Albanian nationalism

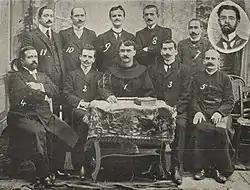
Delegates from the Alphabet Congress of Manastir (1908)

Another factor overlaying geopolitical concerns during the National Awakening period were thoughts that Western powers would only favour Christian Balkan states and peoples in the "anti Ottoman struggle". During this time Albanian nationalists attempting to gain Great Power sympathies and support conceived of Albanians as a European people who under Skanderbeg resisted Ottoman Turks that later subjugated and cut the Albanians off from Western European civilisation. Skanderbeg subliminally presented Albanians as defending Europe from "Asiatic hordes" to western powers and allowed Albanians to develop the myth of Albanian resistance to foreign enemies that threatened the "fatherland" and the unity of the Albanian nation. Albanian nationalists needed an episode from medieval history to centre Albanian nationalist mythology upon and chose Skanderbeg in the absence of a medieval kingdom or empire. From the 15th to the 19th century Skanderbeg's fame survived mainly in Western Europe and was based on a perception of Skanderbeg's Albania serving as Antemurale Christianitatis (a barrier state) against "invading Turks". As a result of Skanderbeg's adaptation as a national hero, Albanians had to turn their back on the Ottoman Empire. Skanderbeg's Christian identity was avoided and he was presented mainly as a defender of the nation. Albanian nationalist writers transformed Skanderbeg's figure and deeds into a mixture of historical facts, truths, half-truths, inventions, and folklore.